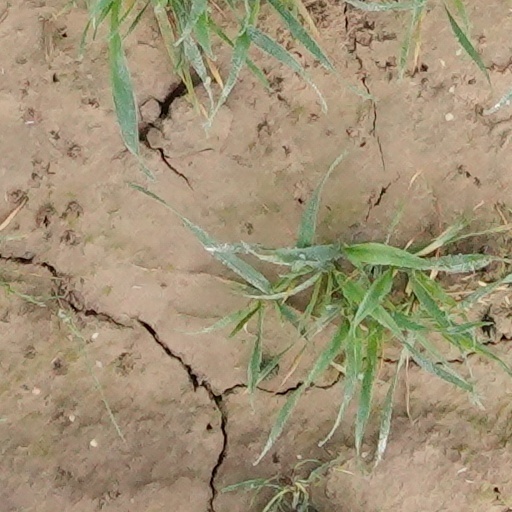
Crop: wheat